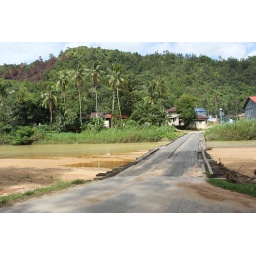
This bridge is submerged under water when the river level rises....